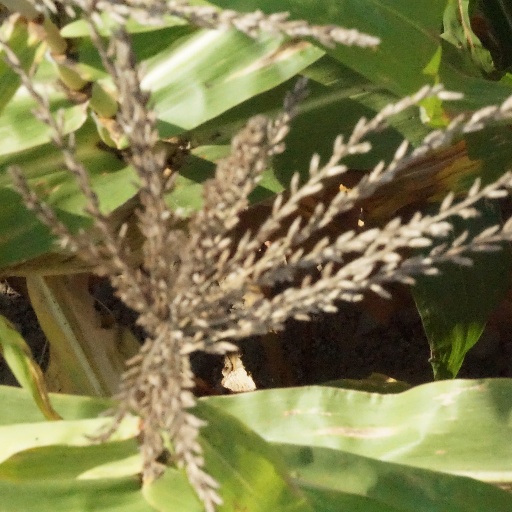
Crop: maize; corn